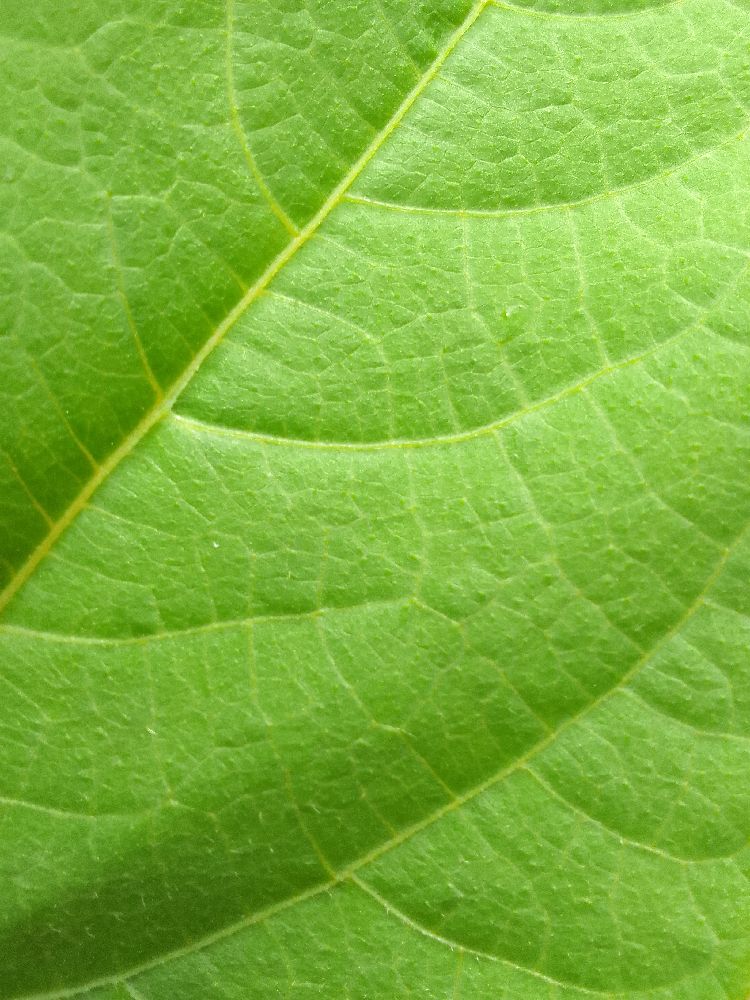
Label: healthy